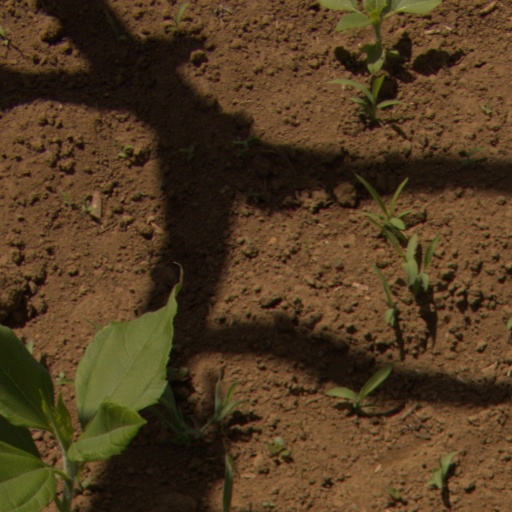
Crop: Jerusalem artichoke